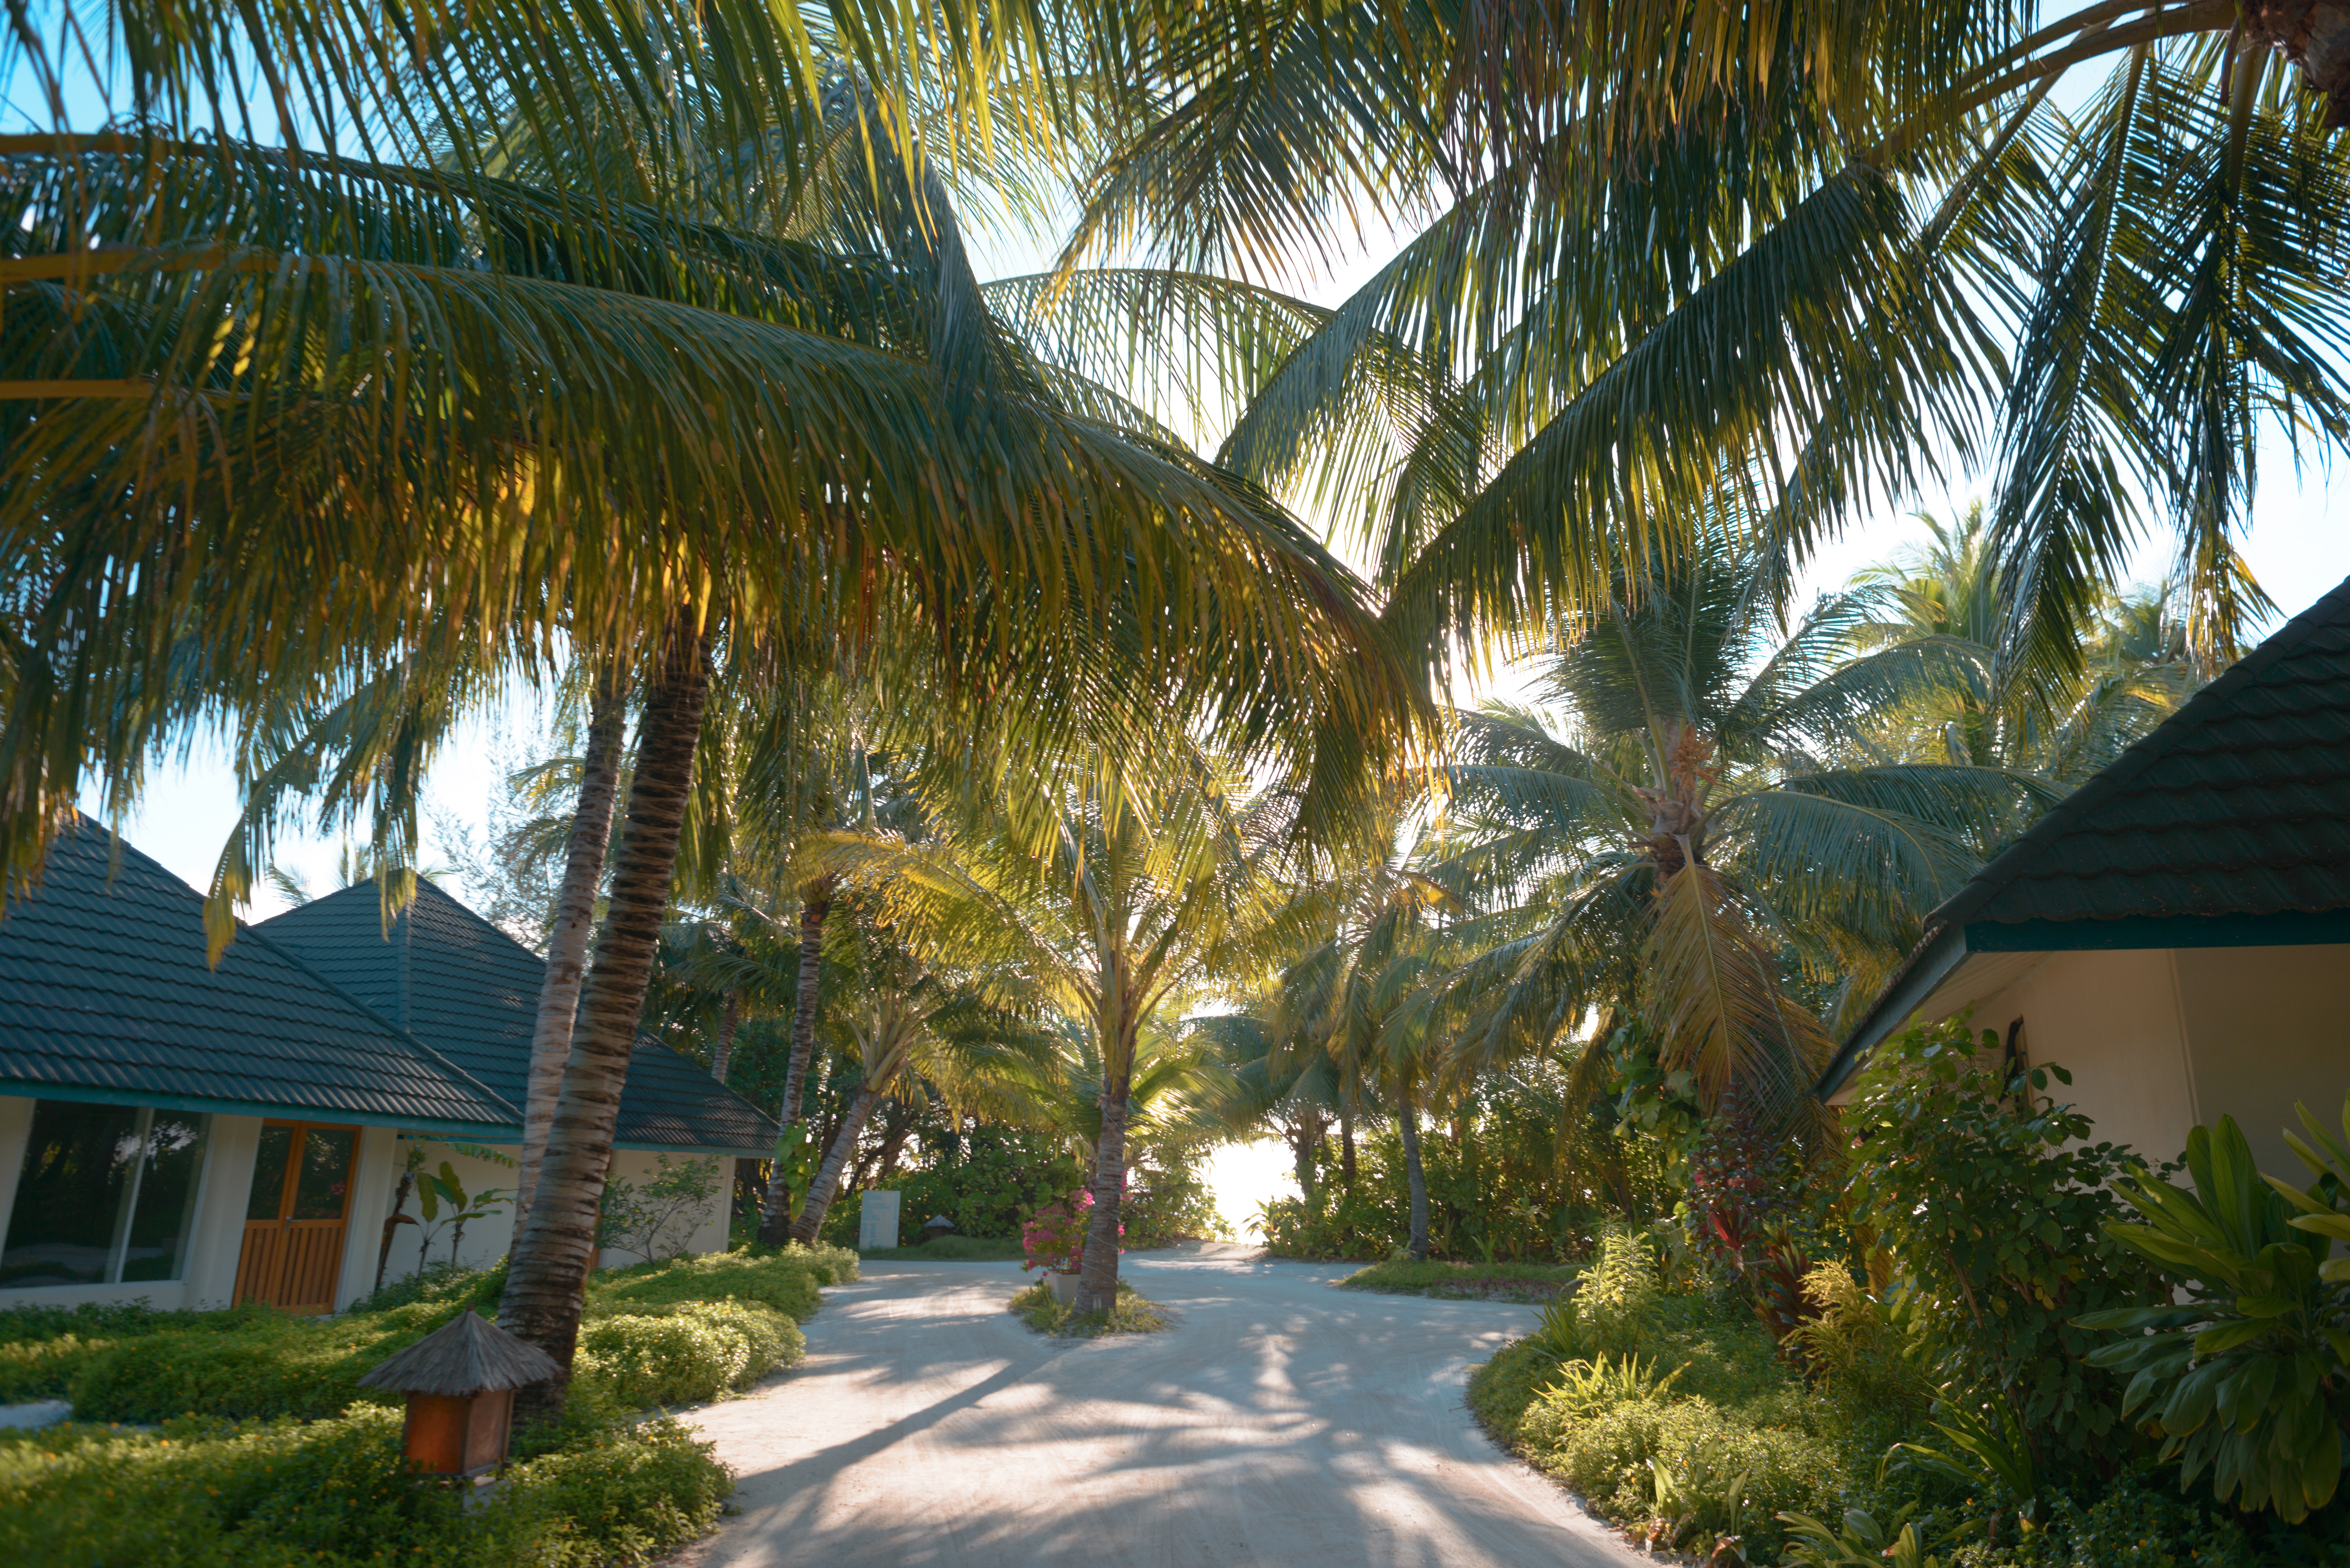
tree, resort, palm tree, property, arecales, attalea speciosa, house, elaeis, real estate, woody plant, vacation, plant, tropics, home, coconut, date palm, sunlight, building, landscape, eco hotel, estate, caribbean, shade, hotel